Substitute Teacher (film)

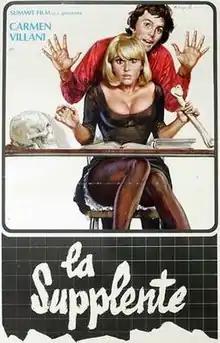

Substitute Teacher is a 1975 Italian commedia sexy all'italiana film directed by . The film was a box office success and launched the brief film career of the singer Carmen Villani.